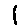
Label: 1